Sirpa Lane

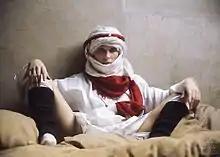
Sirpa Lane, 1988

Sirpa Lane, born Sirpa Salo (31 January 1952 – 1999), was a Finnish actress known for her work in B-movies of the 1970s, primarily erotic and exploitation films. Lane was discovered by British photographer and filmmaker David Hamilton, who was known for his soft focus and grainy style erotica. She worked with Roger Vadim, who spoke of her as the "next Bardot". She died of HIV/AIDS.